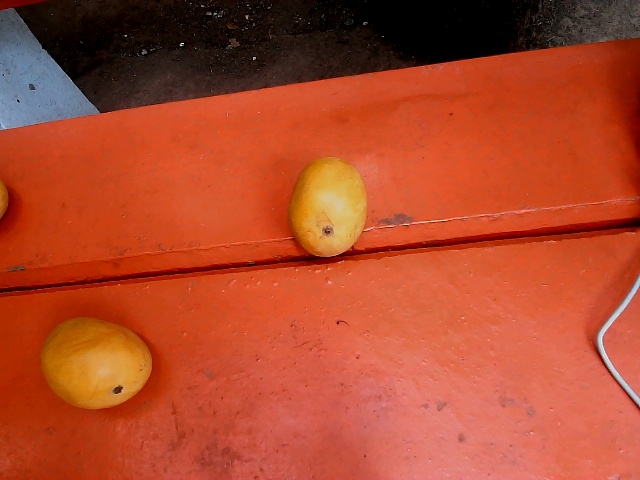
Label: Ripe_Mango